Menallen Township, Fayette County, Pennsylvania

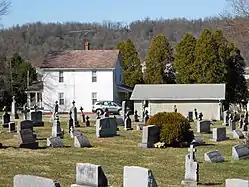
Smock Historic District

Sewage treatment and enforcement for Menallen Township is handled by the Menallen Township Sewer Authority. About 1,200 customers are connected to public sewage treatment systems throughout the township. There are currently two treatment plants in the township.